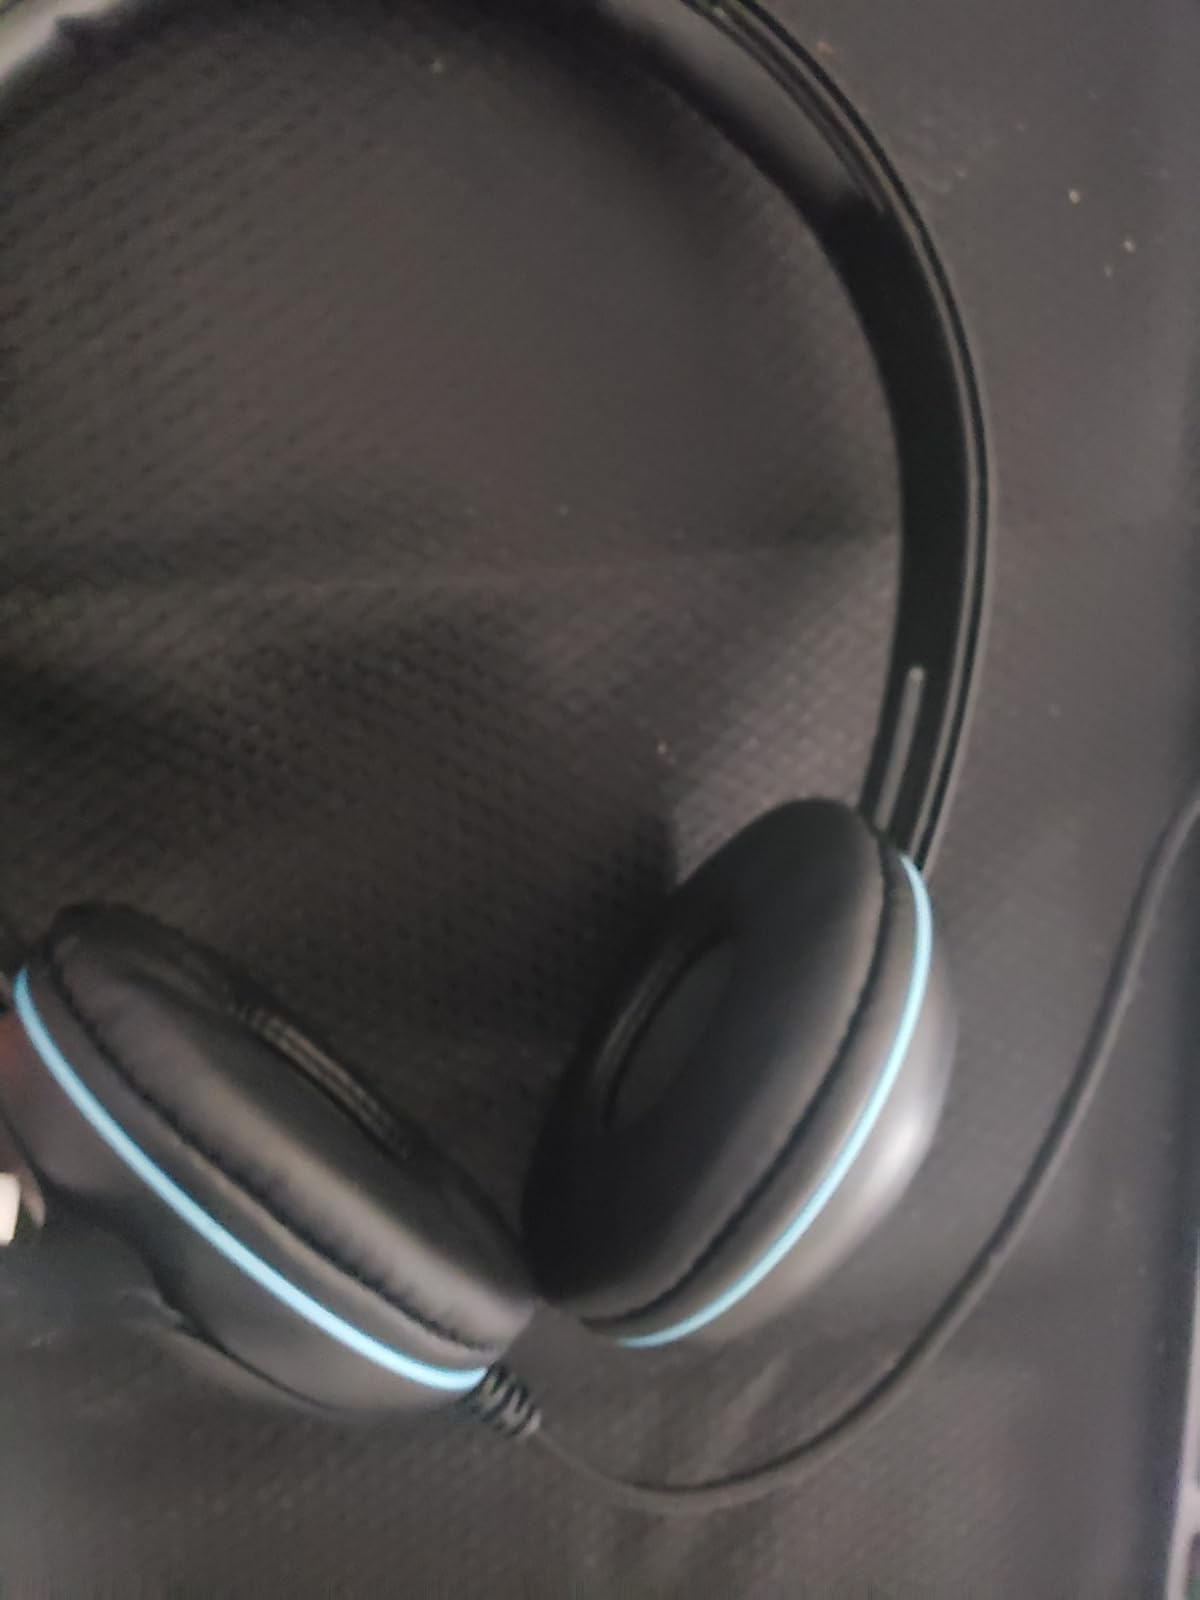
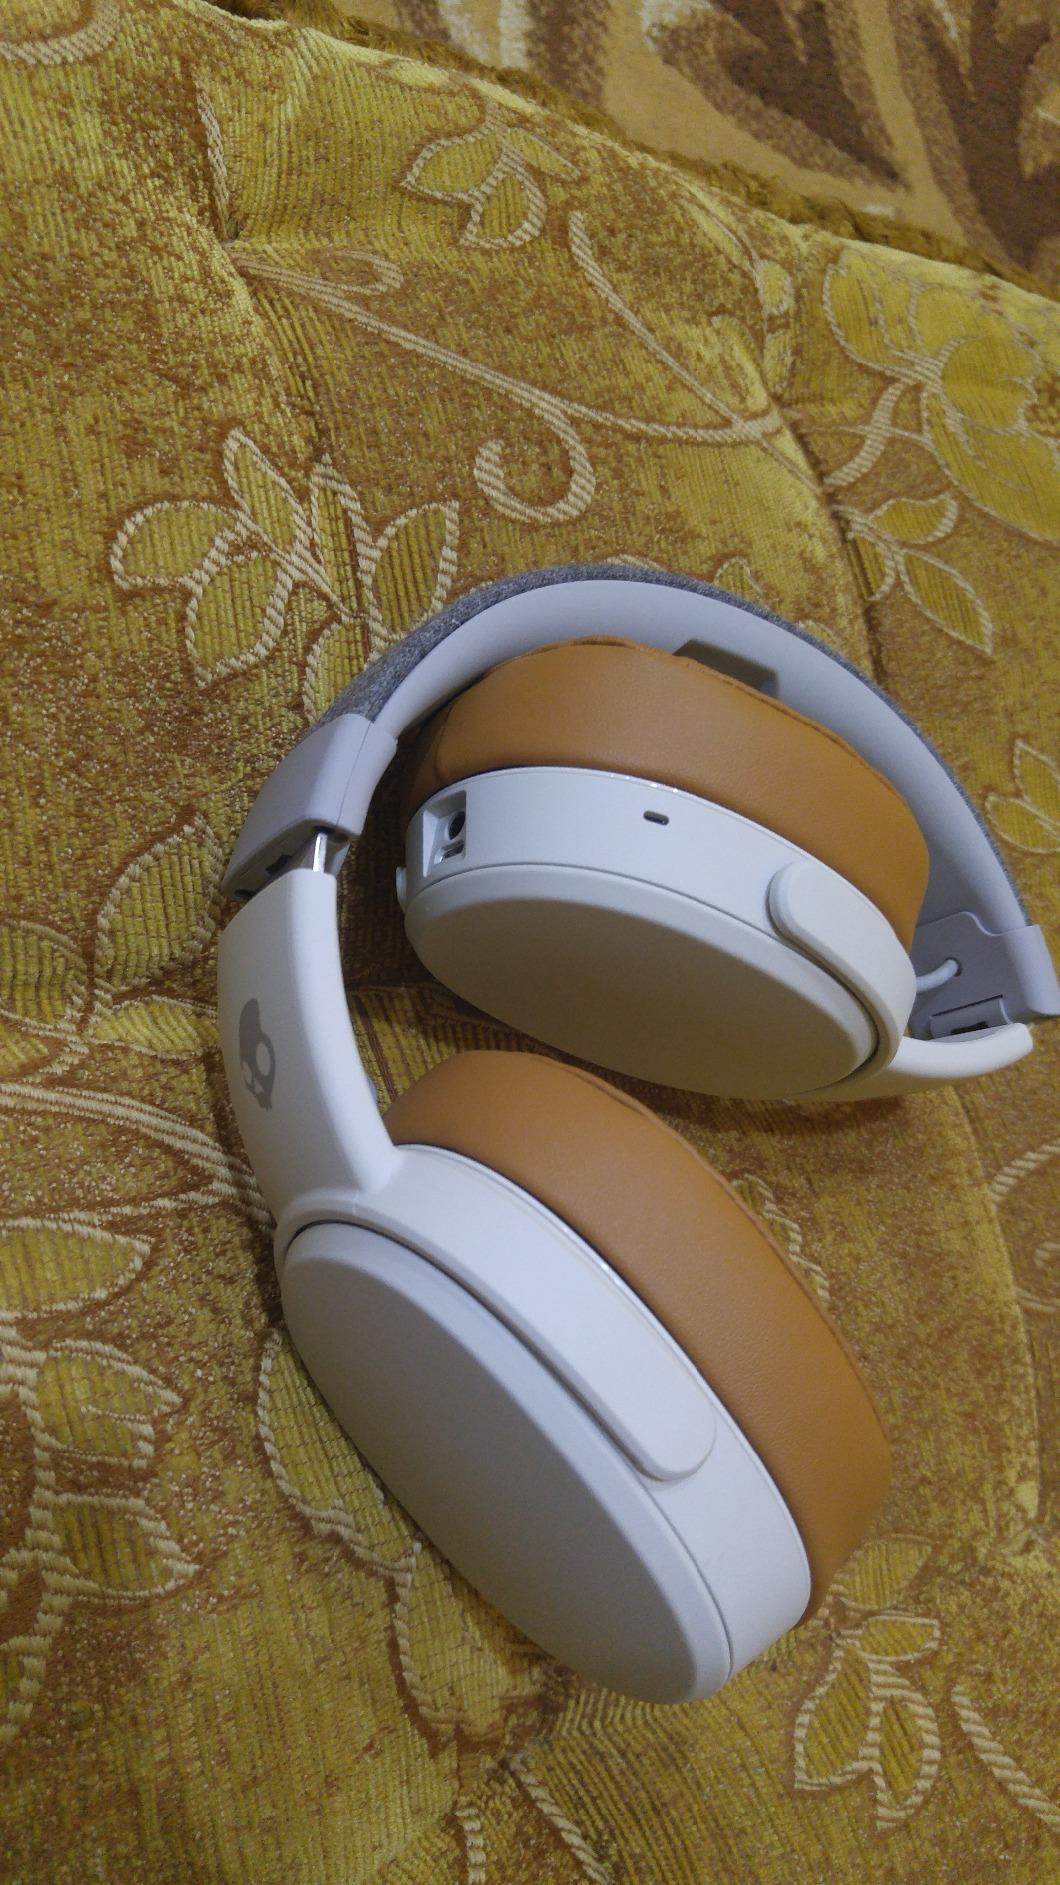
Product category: headphones
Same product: no